Samuel Bass (abolitionist)

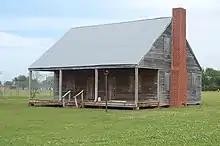
The Edwin Epps House, now located on the grounds of Louisiana State University, is a stop along Northup's Trail. Solomon Northup helped build the house that was completed in 1852.

Bass was hired in 1852 to build a new house, now called the Edwin Epps House for Edwin Epps's family. Bass and Solomon Northup, who was enslaved by Epps, worked together on the construction of a Creole cottage. By this time, Northup had been enslaved for eleven years, after being kidnapped and forced into slavery. Bass expressed his opposition to slavery with Epps. He said that there is "no justice or righteousness in it". Feeling comfortable with Bass, Northup shared his story and asked Bass to mail letters to his friends in New York. Bass agreed to help him, at great risk after the passage of the Fugitive Slave Act of 1850.